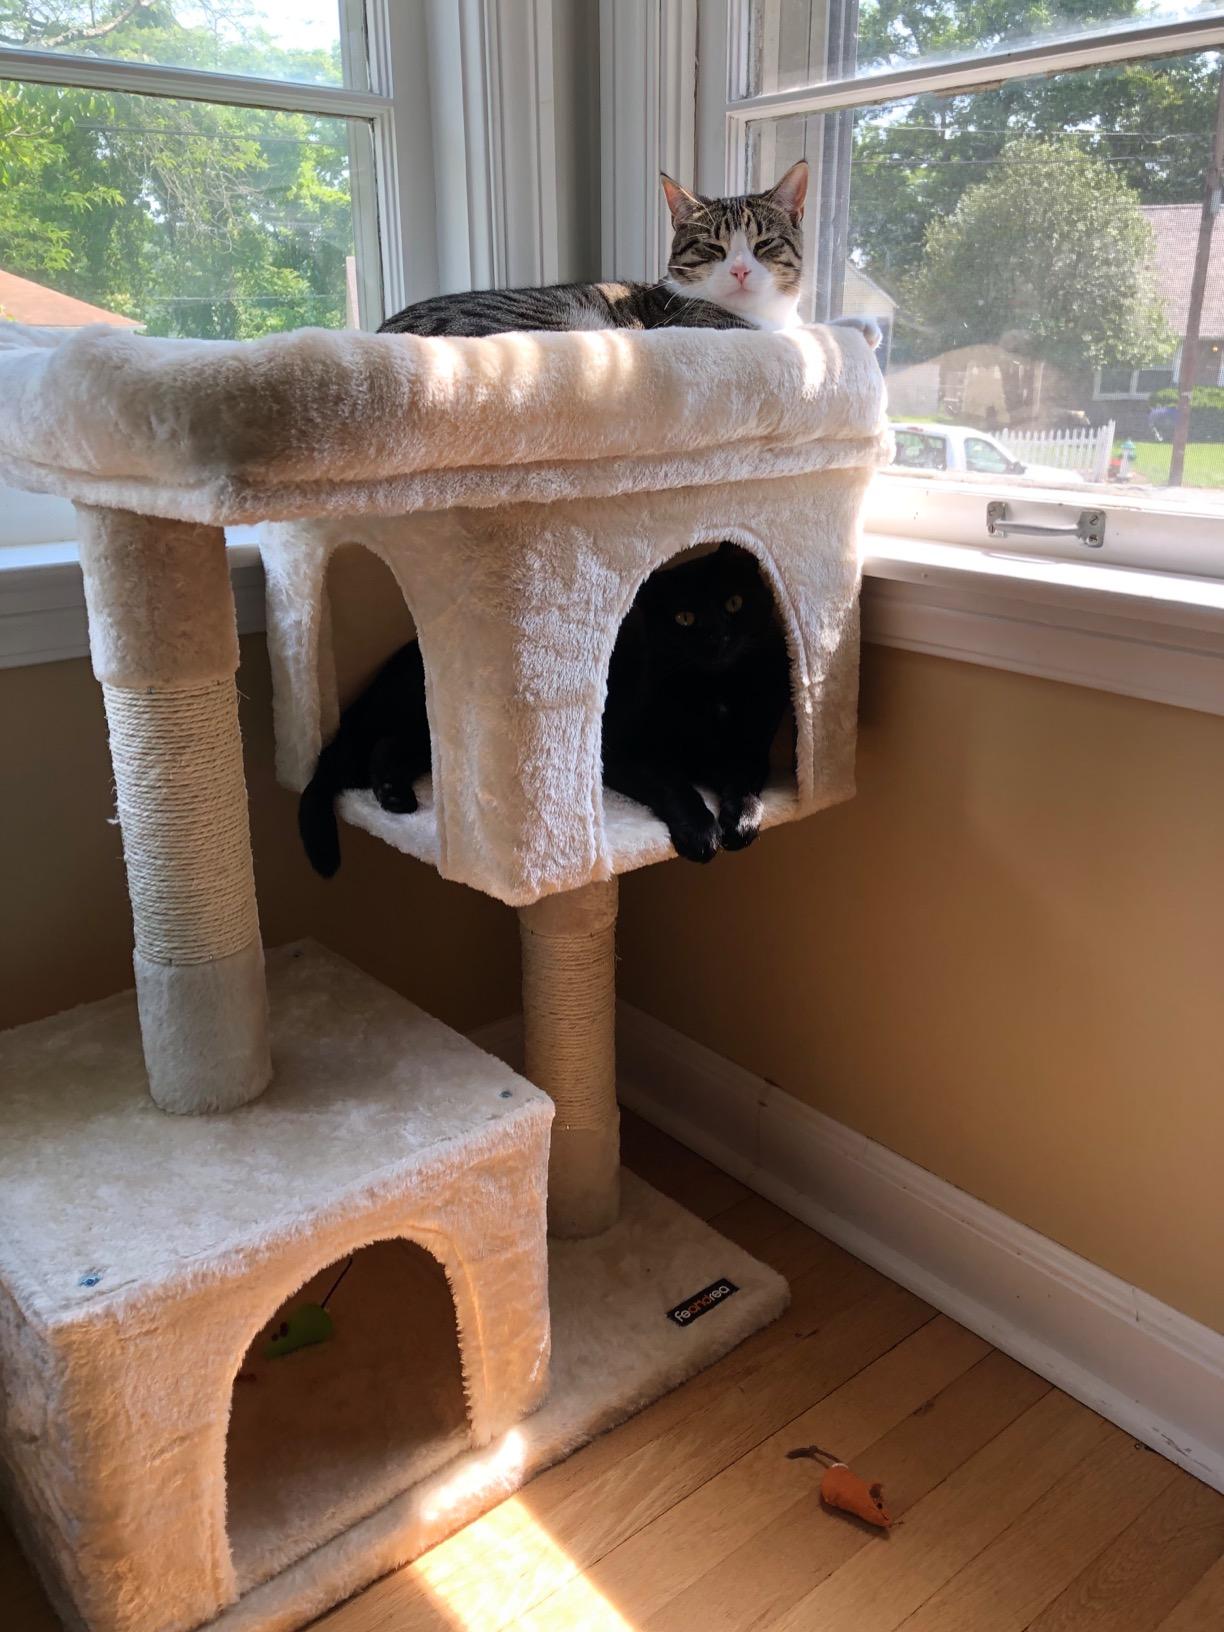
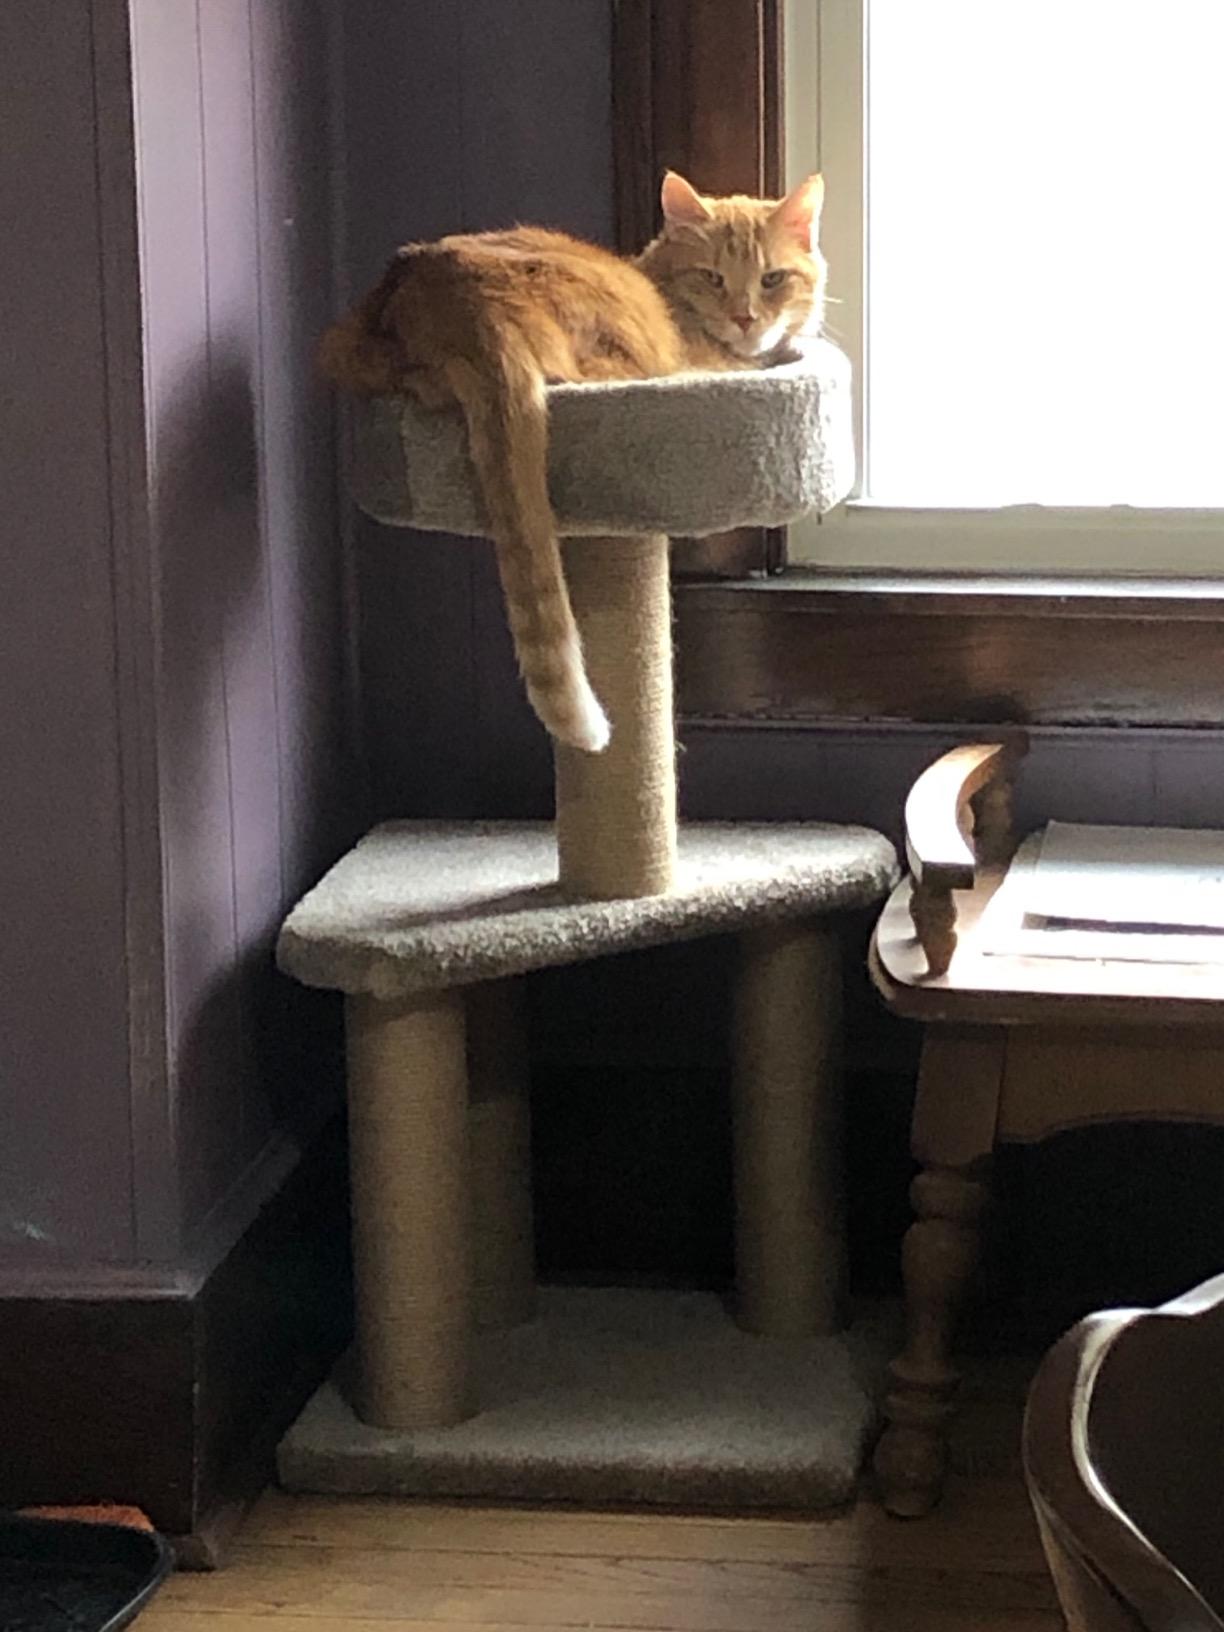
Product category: items_cat tree
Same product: no